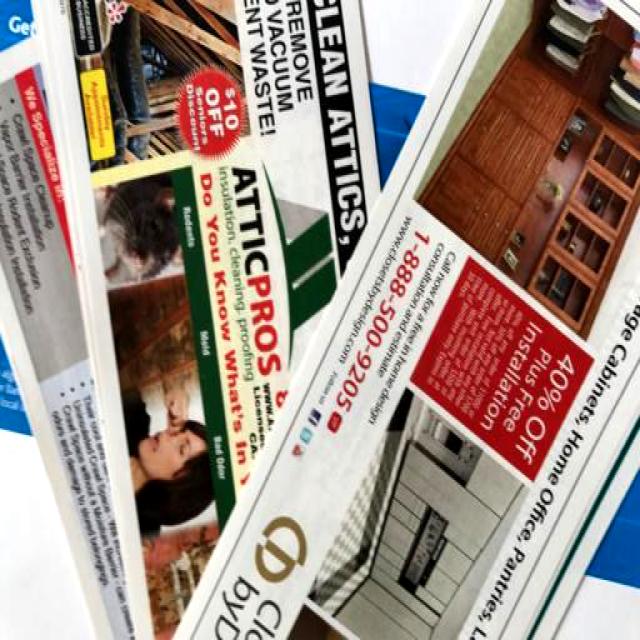
Label: Paper